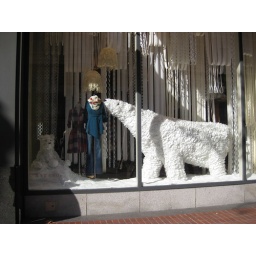
The polar bear in the window at Market St. Anthropologie store